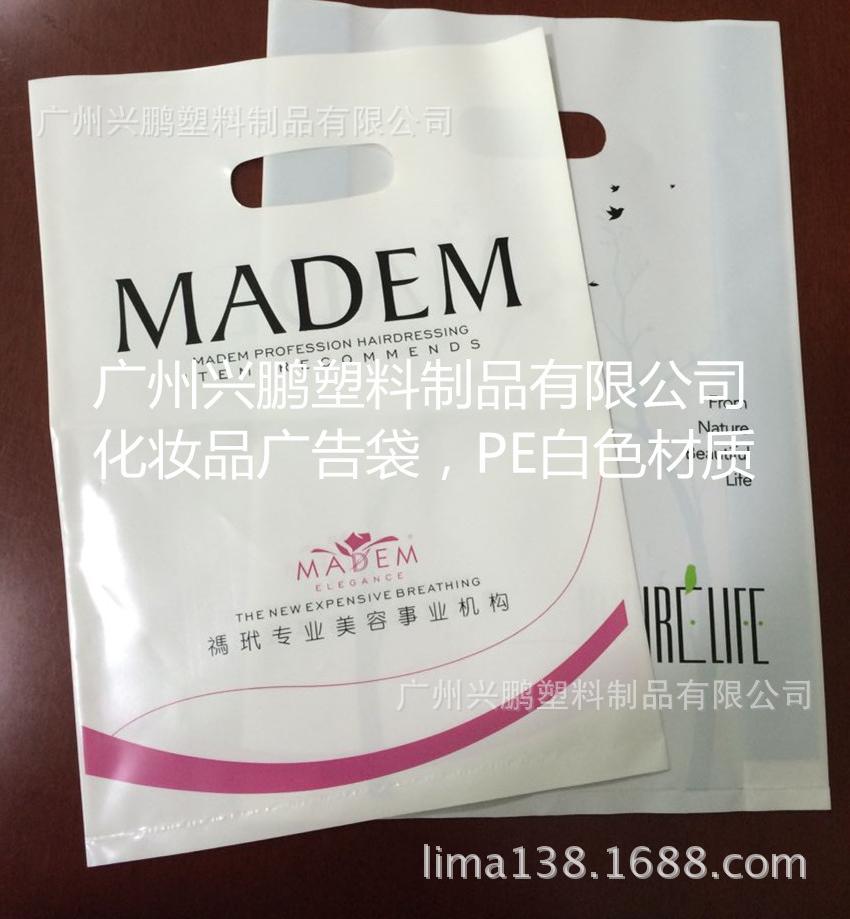
Label: plastic